Joe Billingslea

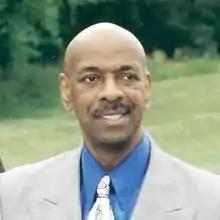
Billingslea in 2009

Joseph Billingslea, Jr. (born November 14, 1937) is an American singer and performer. He is most noted for being the lead singer and the founder of the R&B band the Contours in 1959. The Contours are best known for the 1962 hit single, "Do You Love Me".